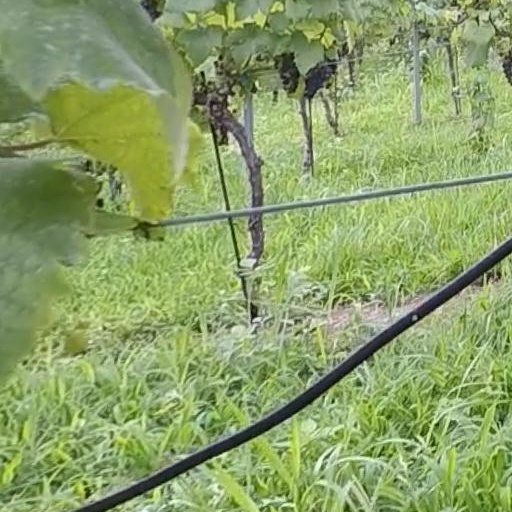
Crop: grape